Sheba

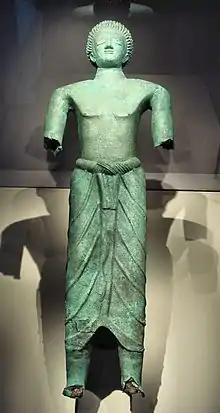
Statue of found in Al-Baydā' (ancient Nashqum, Kingdom of Saba'), 6th–5th century BCE, the Louvre Museum

The origin of the Sabaean Kingdom is uncertain and is a point of disagreement among scholars, with estimates placing it around 1200 BCE, by the 10th century BCE at the latest, or a period of flourishing that only begins from the 8th century BCE onwards. Once the polity had been established, Sabaean kings referred to themselves by the title Mukarrib.